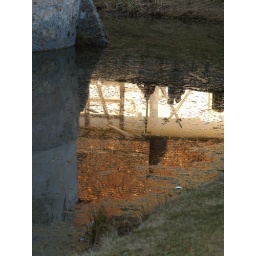
Reflections in the water mirror of the castle moat...